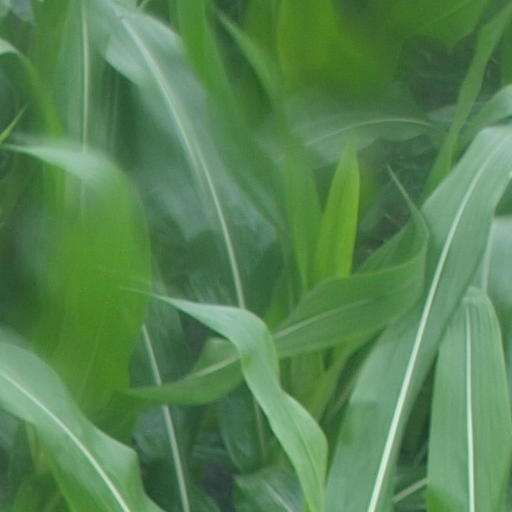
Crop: maize; corn